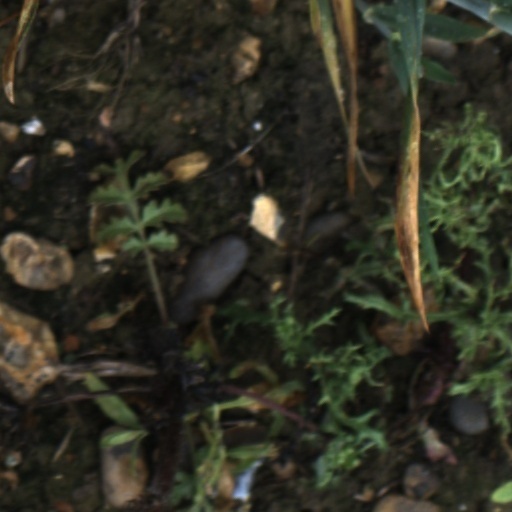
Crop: wheat